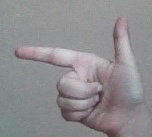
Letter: yaa